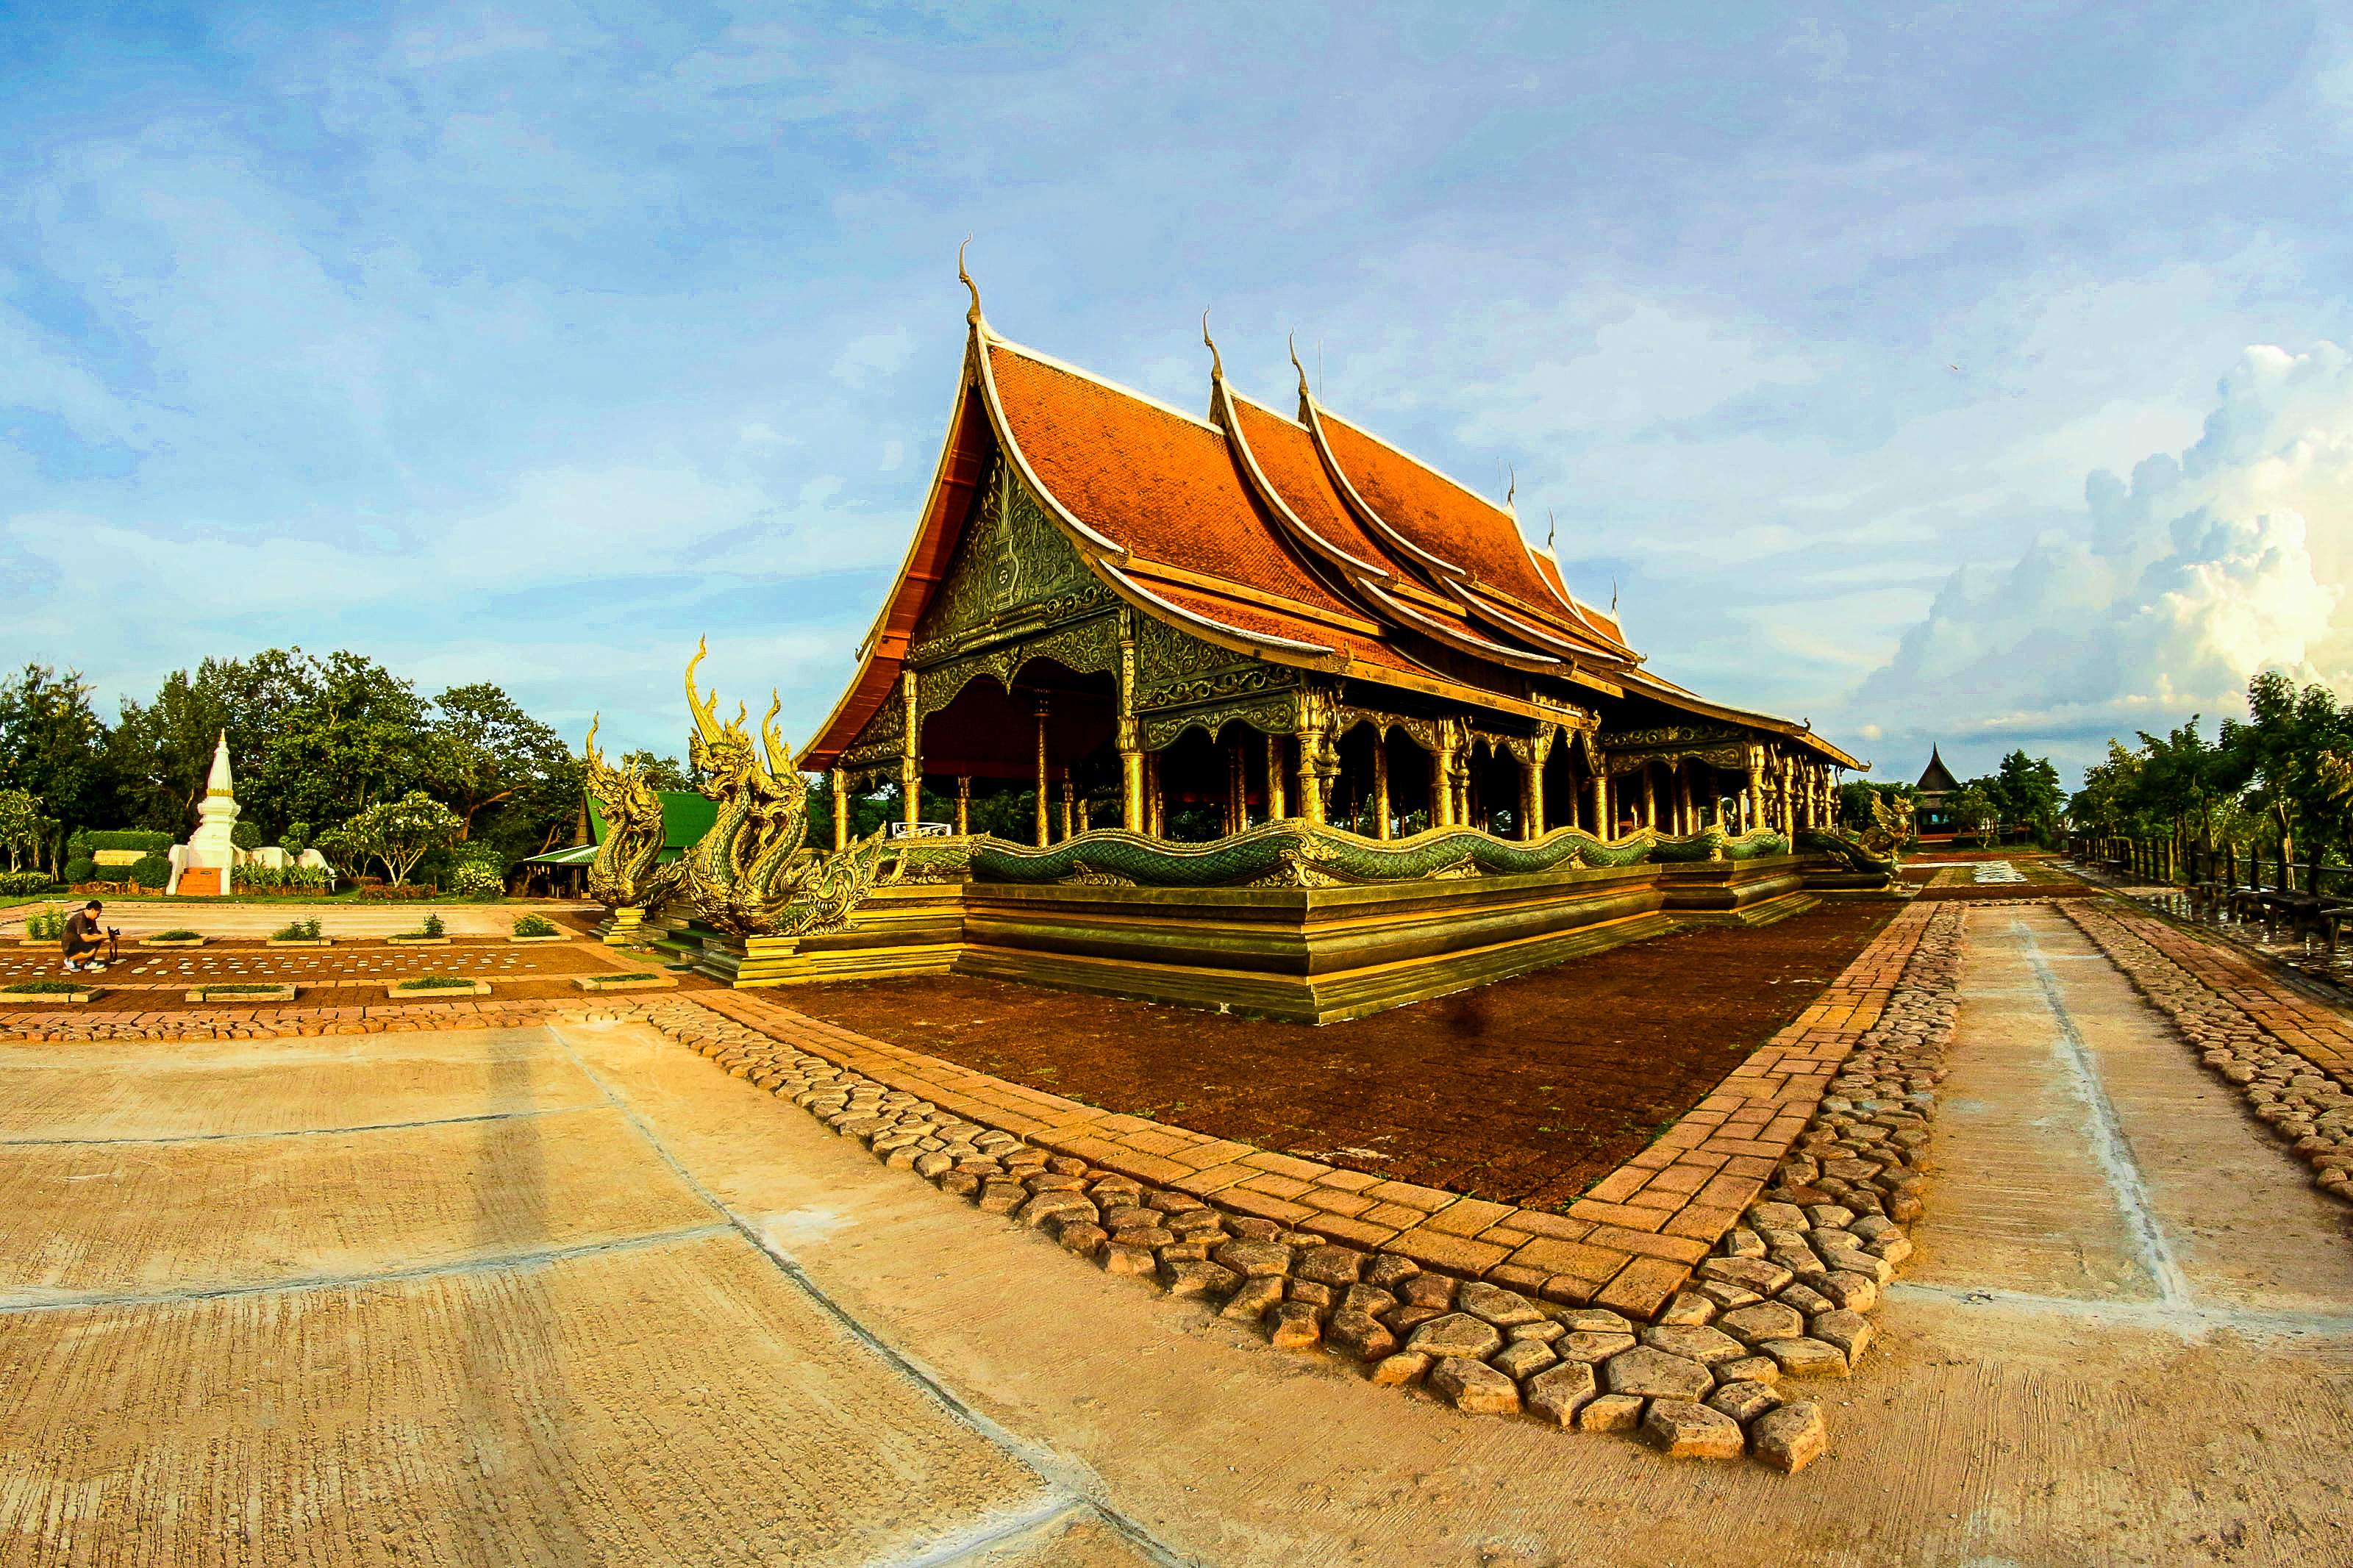
thailand, culture, travel, beautiful, night, ancient, wat, ubonratchathani, temple, thai, buddhism, religion, tourism, light, sirindhorn, asian, art, asia, phu, praw, traditional, buddha, ubon, background, ratchathani, architecture, view, landmark, decoration, unseen, sky, historic site, chinese architecture, pagoda, place of worship, landscape, building